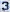
Number: 3